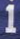
Number: 1